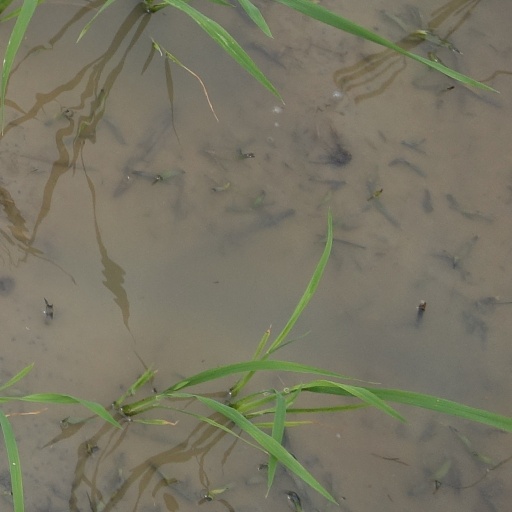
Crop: rice